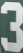
Number: 3